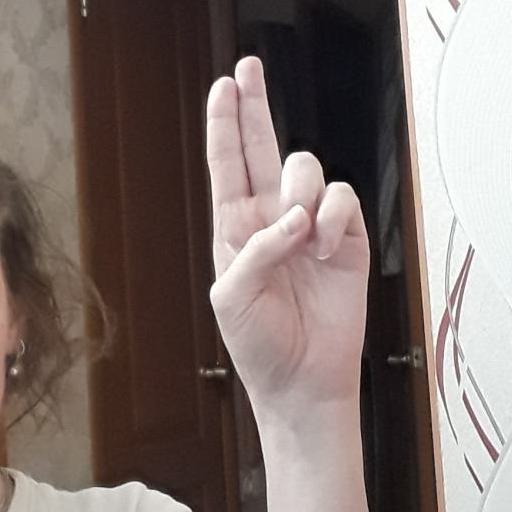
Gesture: two_up